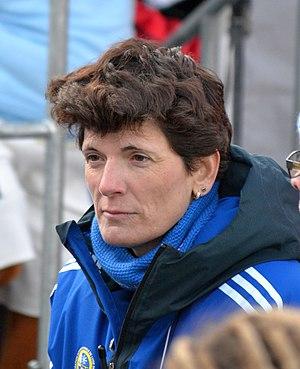
Barbara Niedernhuber est une lugeuse allemande née le 6 juin 1974 à Berchtesgaden.